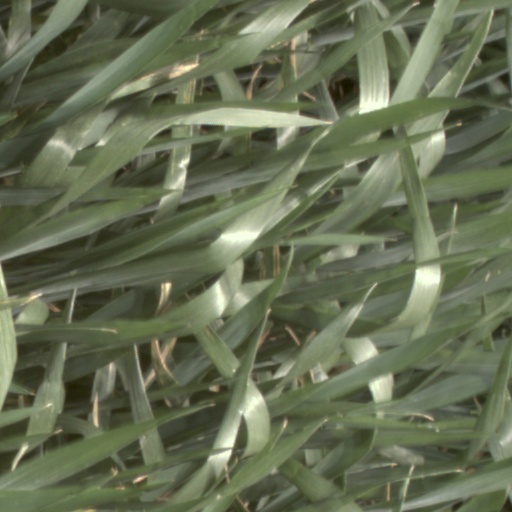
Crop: wheat